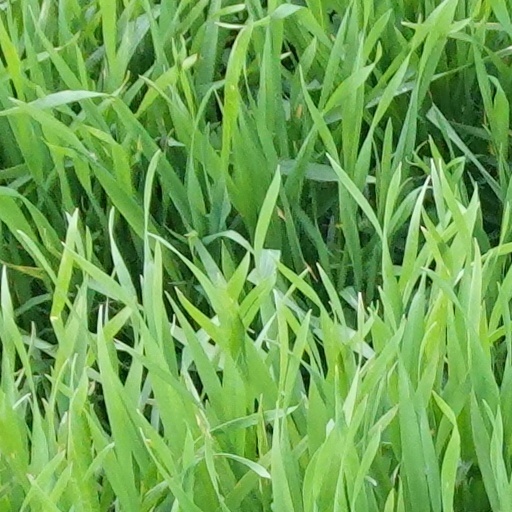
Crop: wheat